Eoabelisaurus

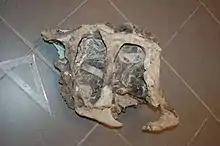
Holotype skull, seen from the left side, with triangle ruler for scale

In 2009, Argentinian paleontologist Diego Pol discovered the skeleton of a theropod near the village of Cerro Cóndor in Chubut Province. The remains were found in the Jugo Loco locality that is placed in a series of fine beds of mudstone, marlstone, and limestone in the Cañadón Asfalto Formation. In 2012, based on these remains, the type species "Eoabelisaurus mefi" was named and described by Pol and his German colleague Oliver Rauhut.